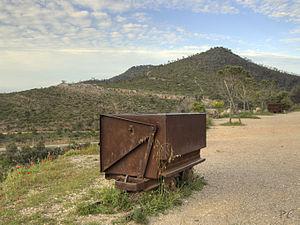
Wagonnet devant la mine de cuivre du Pradet.
Le Pradet est une commune française située dans le département du Var, en région Provence-Alpes-Côte d'Azur.